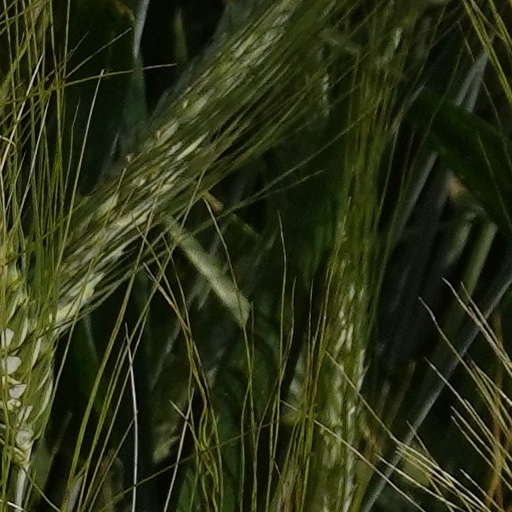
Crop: wheat